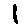
Label: 1